Philip IV of France

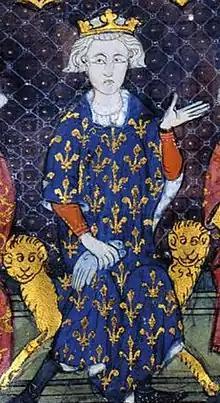
14th-century portrait of Philip IV

Philip IV (April–June 1268 – 29 November 1314), called Philip the Fair, was King of France from 1285 to 1314. By virtue of his marriage with Joan I of Navarre, he was also King of Navarre and Count of Champagne as Philip I from 1284 to 1305. Although Philip was known to be handsome, hence the epithet "le Bel", his rigid, autocratic, imposing, and inflexible personality gained him (from friend and foe alike) other nicknames, such as the Iron King. His fierce opponent Bernard Saisset, bishop of Pamiers, said of him: "He is neither man nor beast. He is a statue."